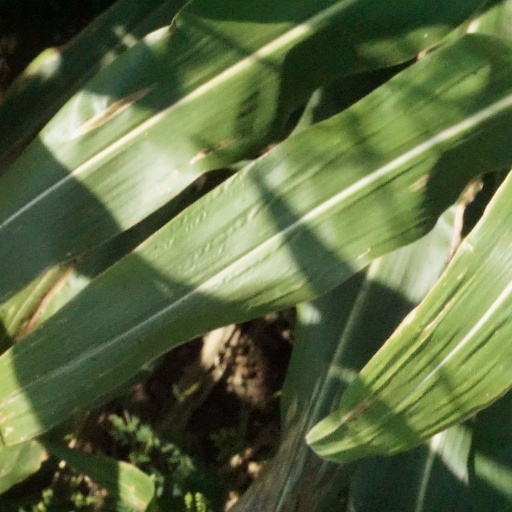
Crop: maize; corn